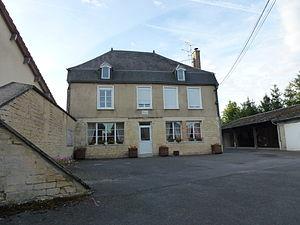
Saint-Lambert-et-Mont-de-Jeux est une commune française, située dans le département des Ardennes en région Grand Est.